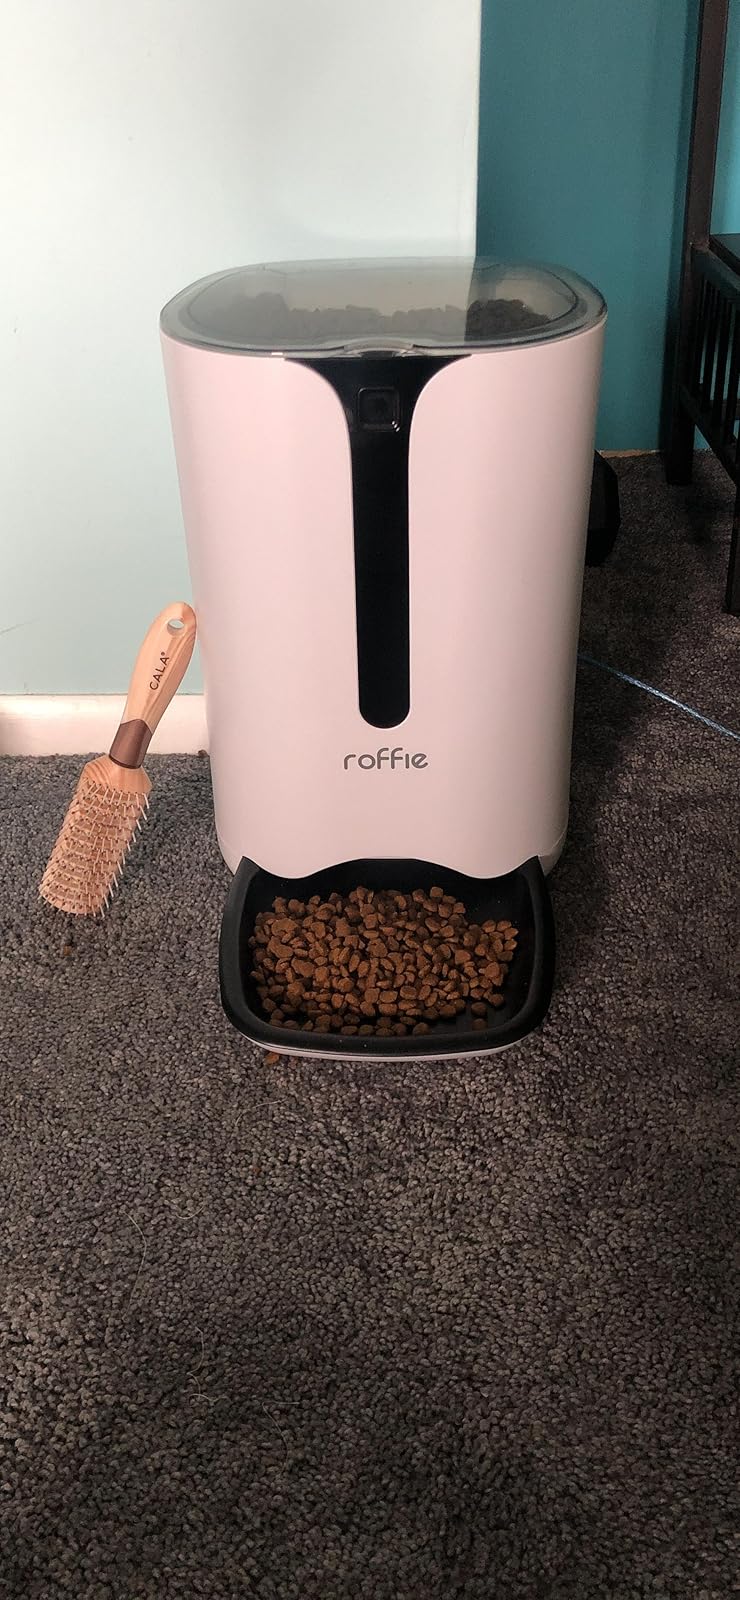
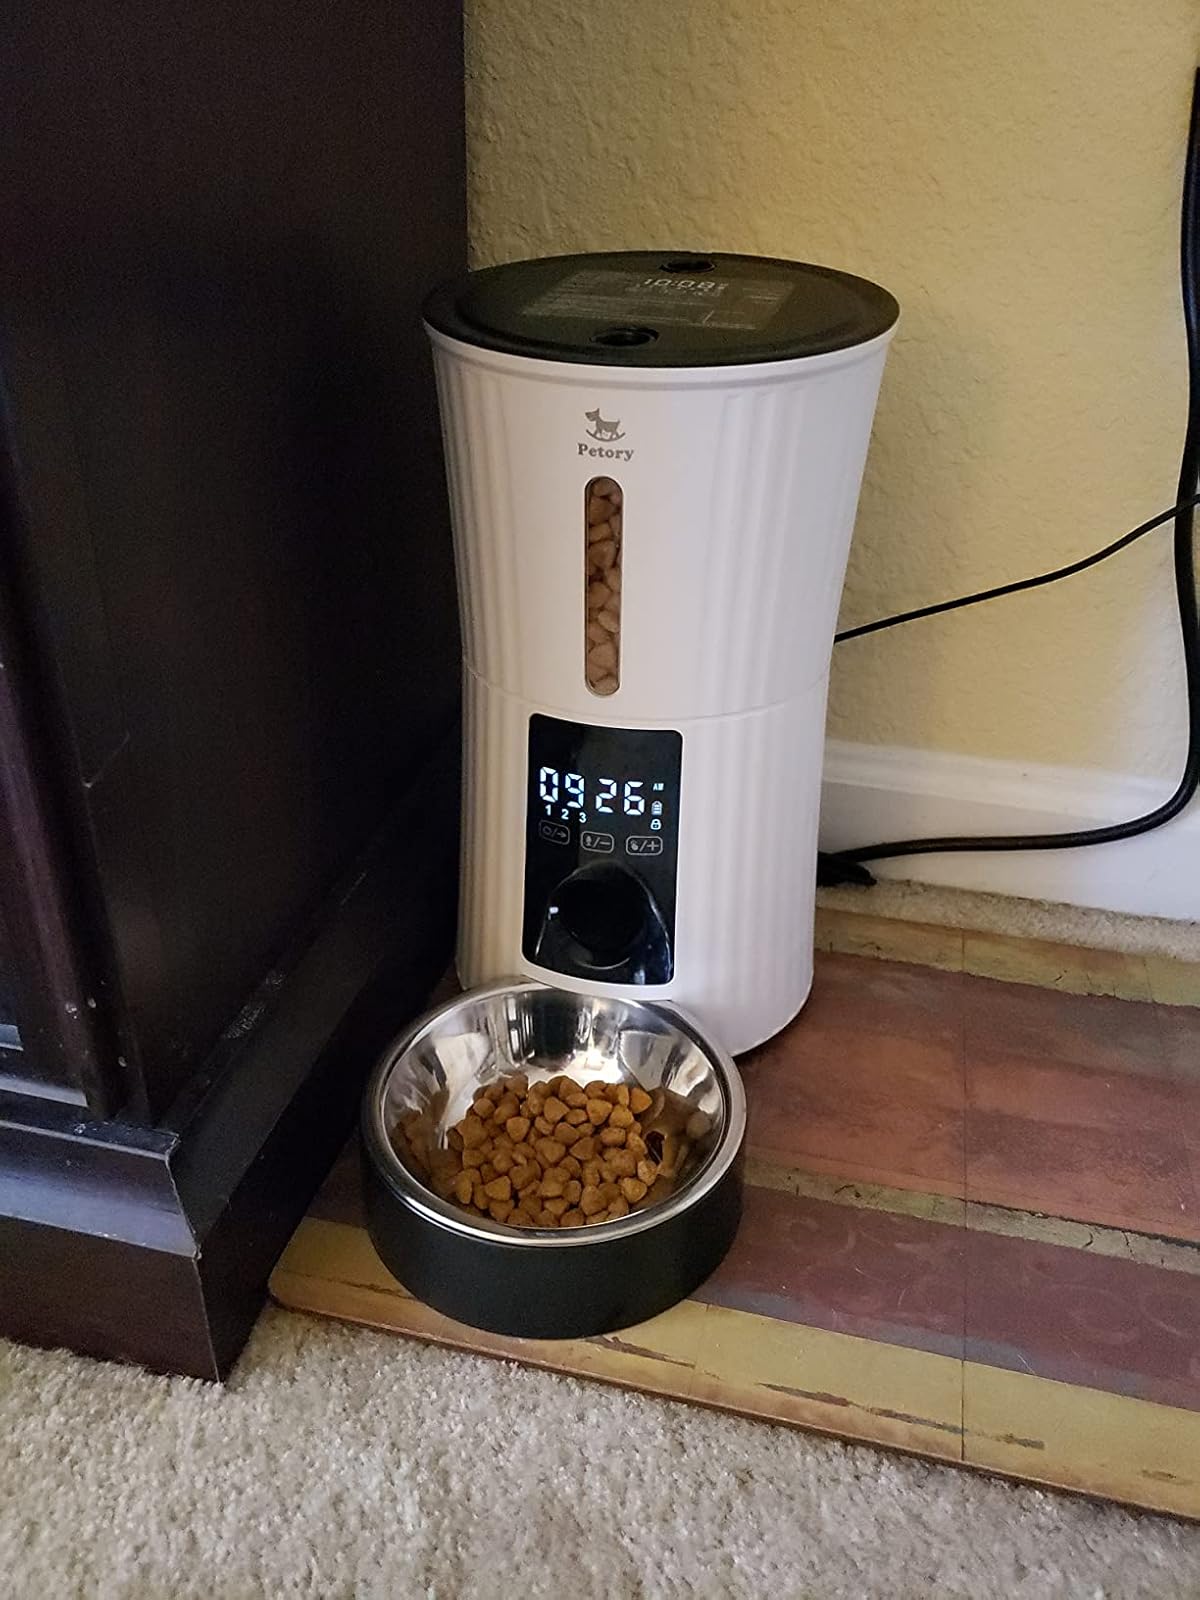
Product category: items_feeder
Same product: no